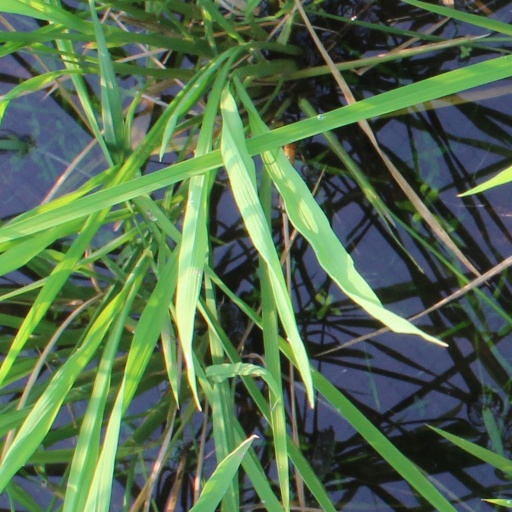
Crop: rice